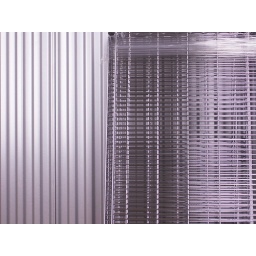
wrapped shiny up against a shiny wall